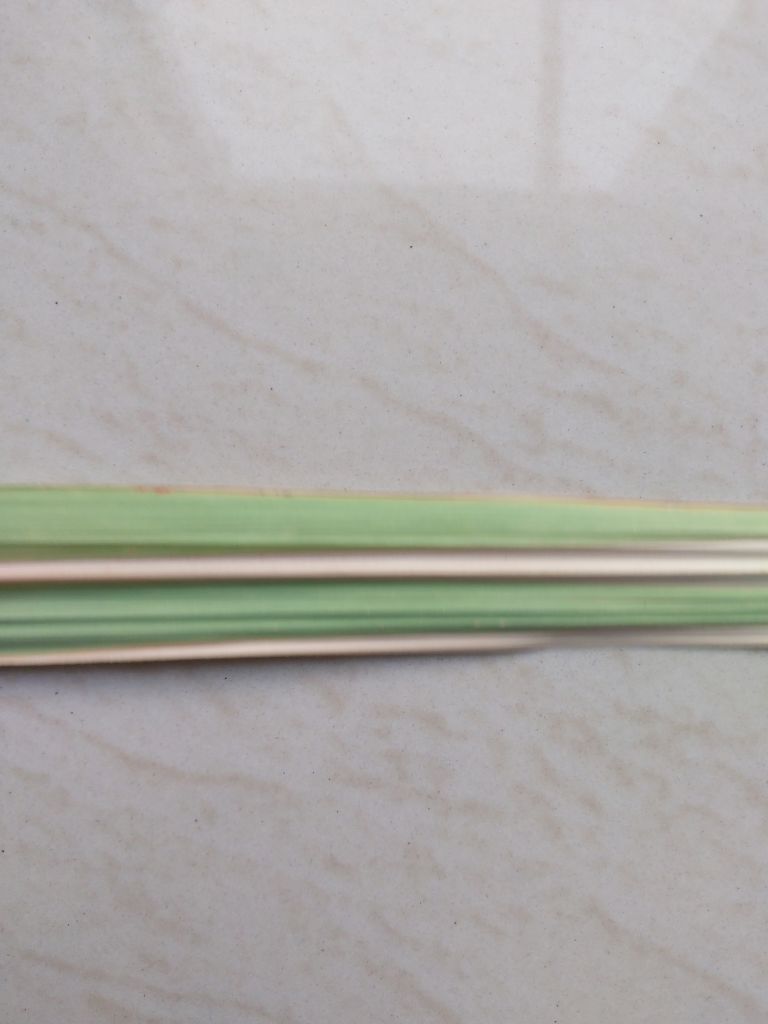
Label: BrownRust